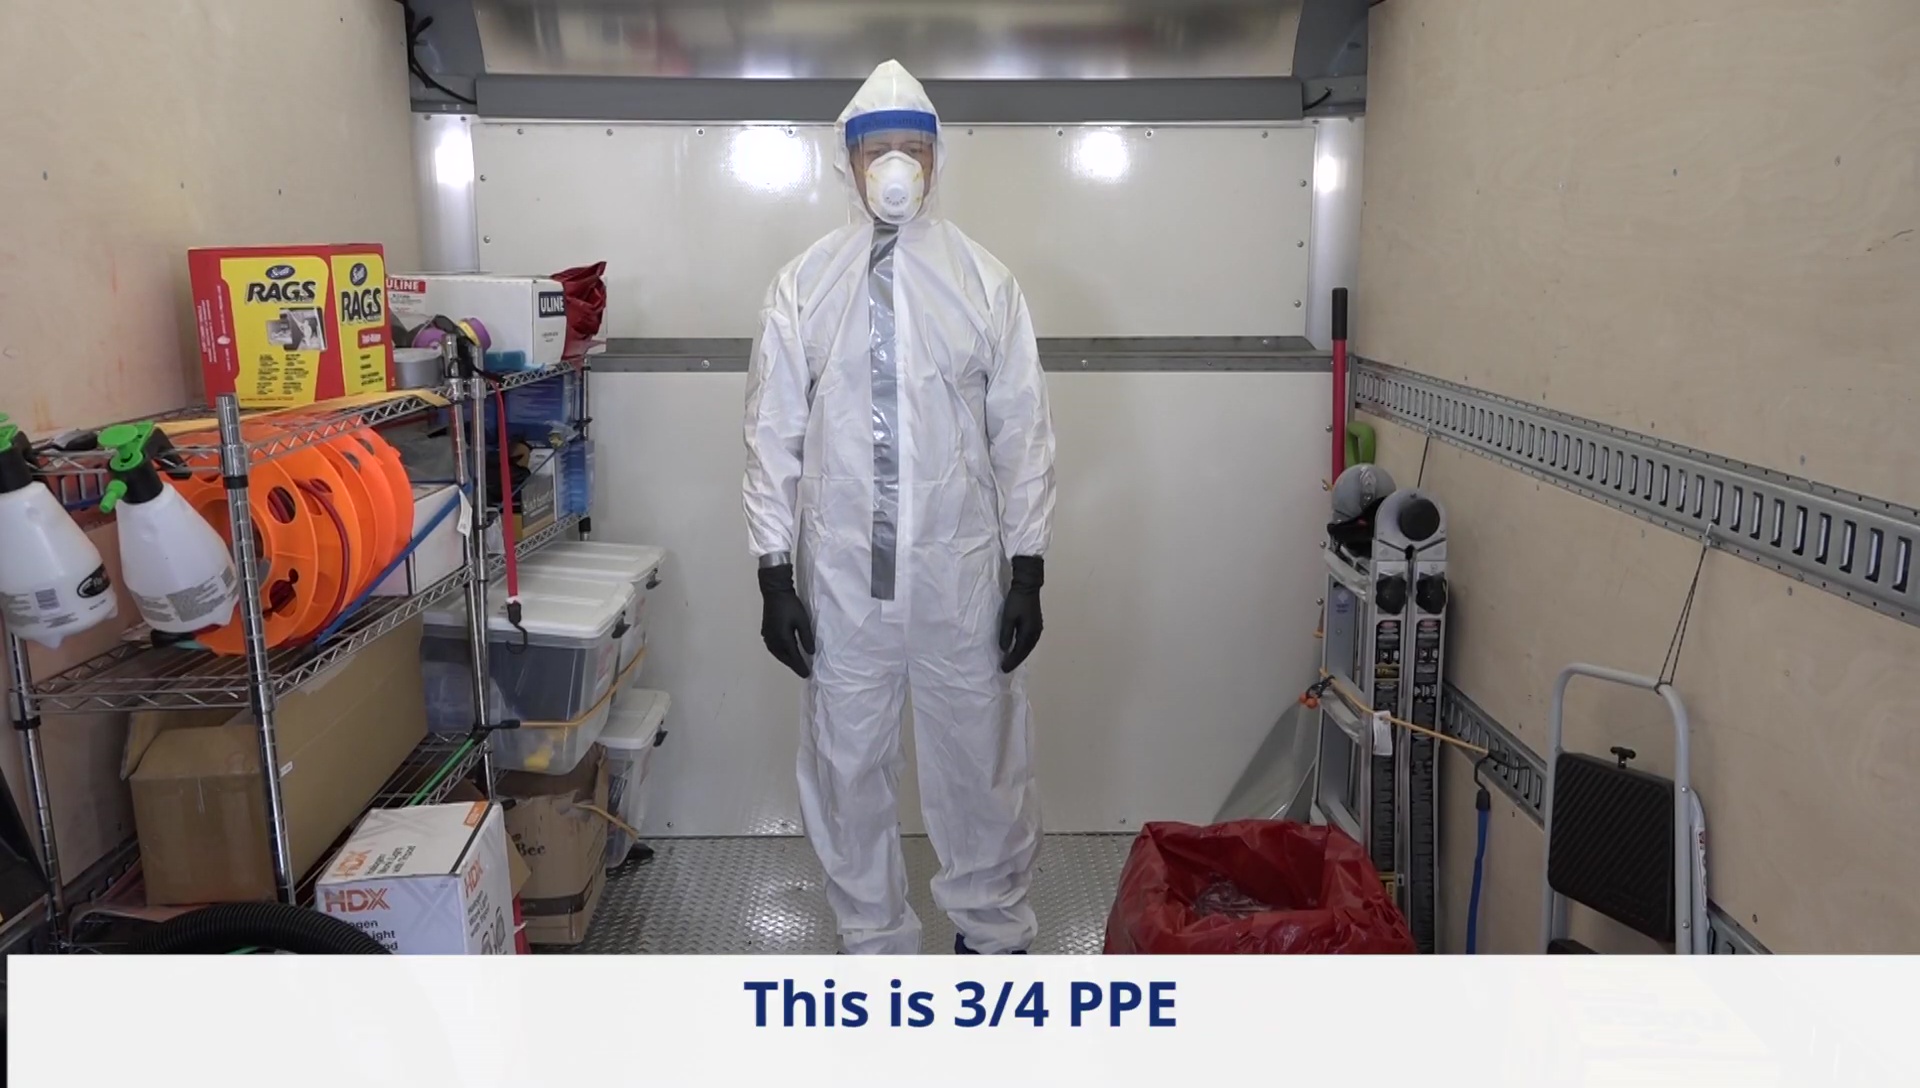
Objects detected:
Gloves
Gloves
Mask
Face_Shield
Coverall